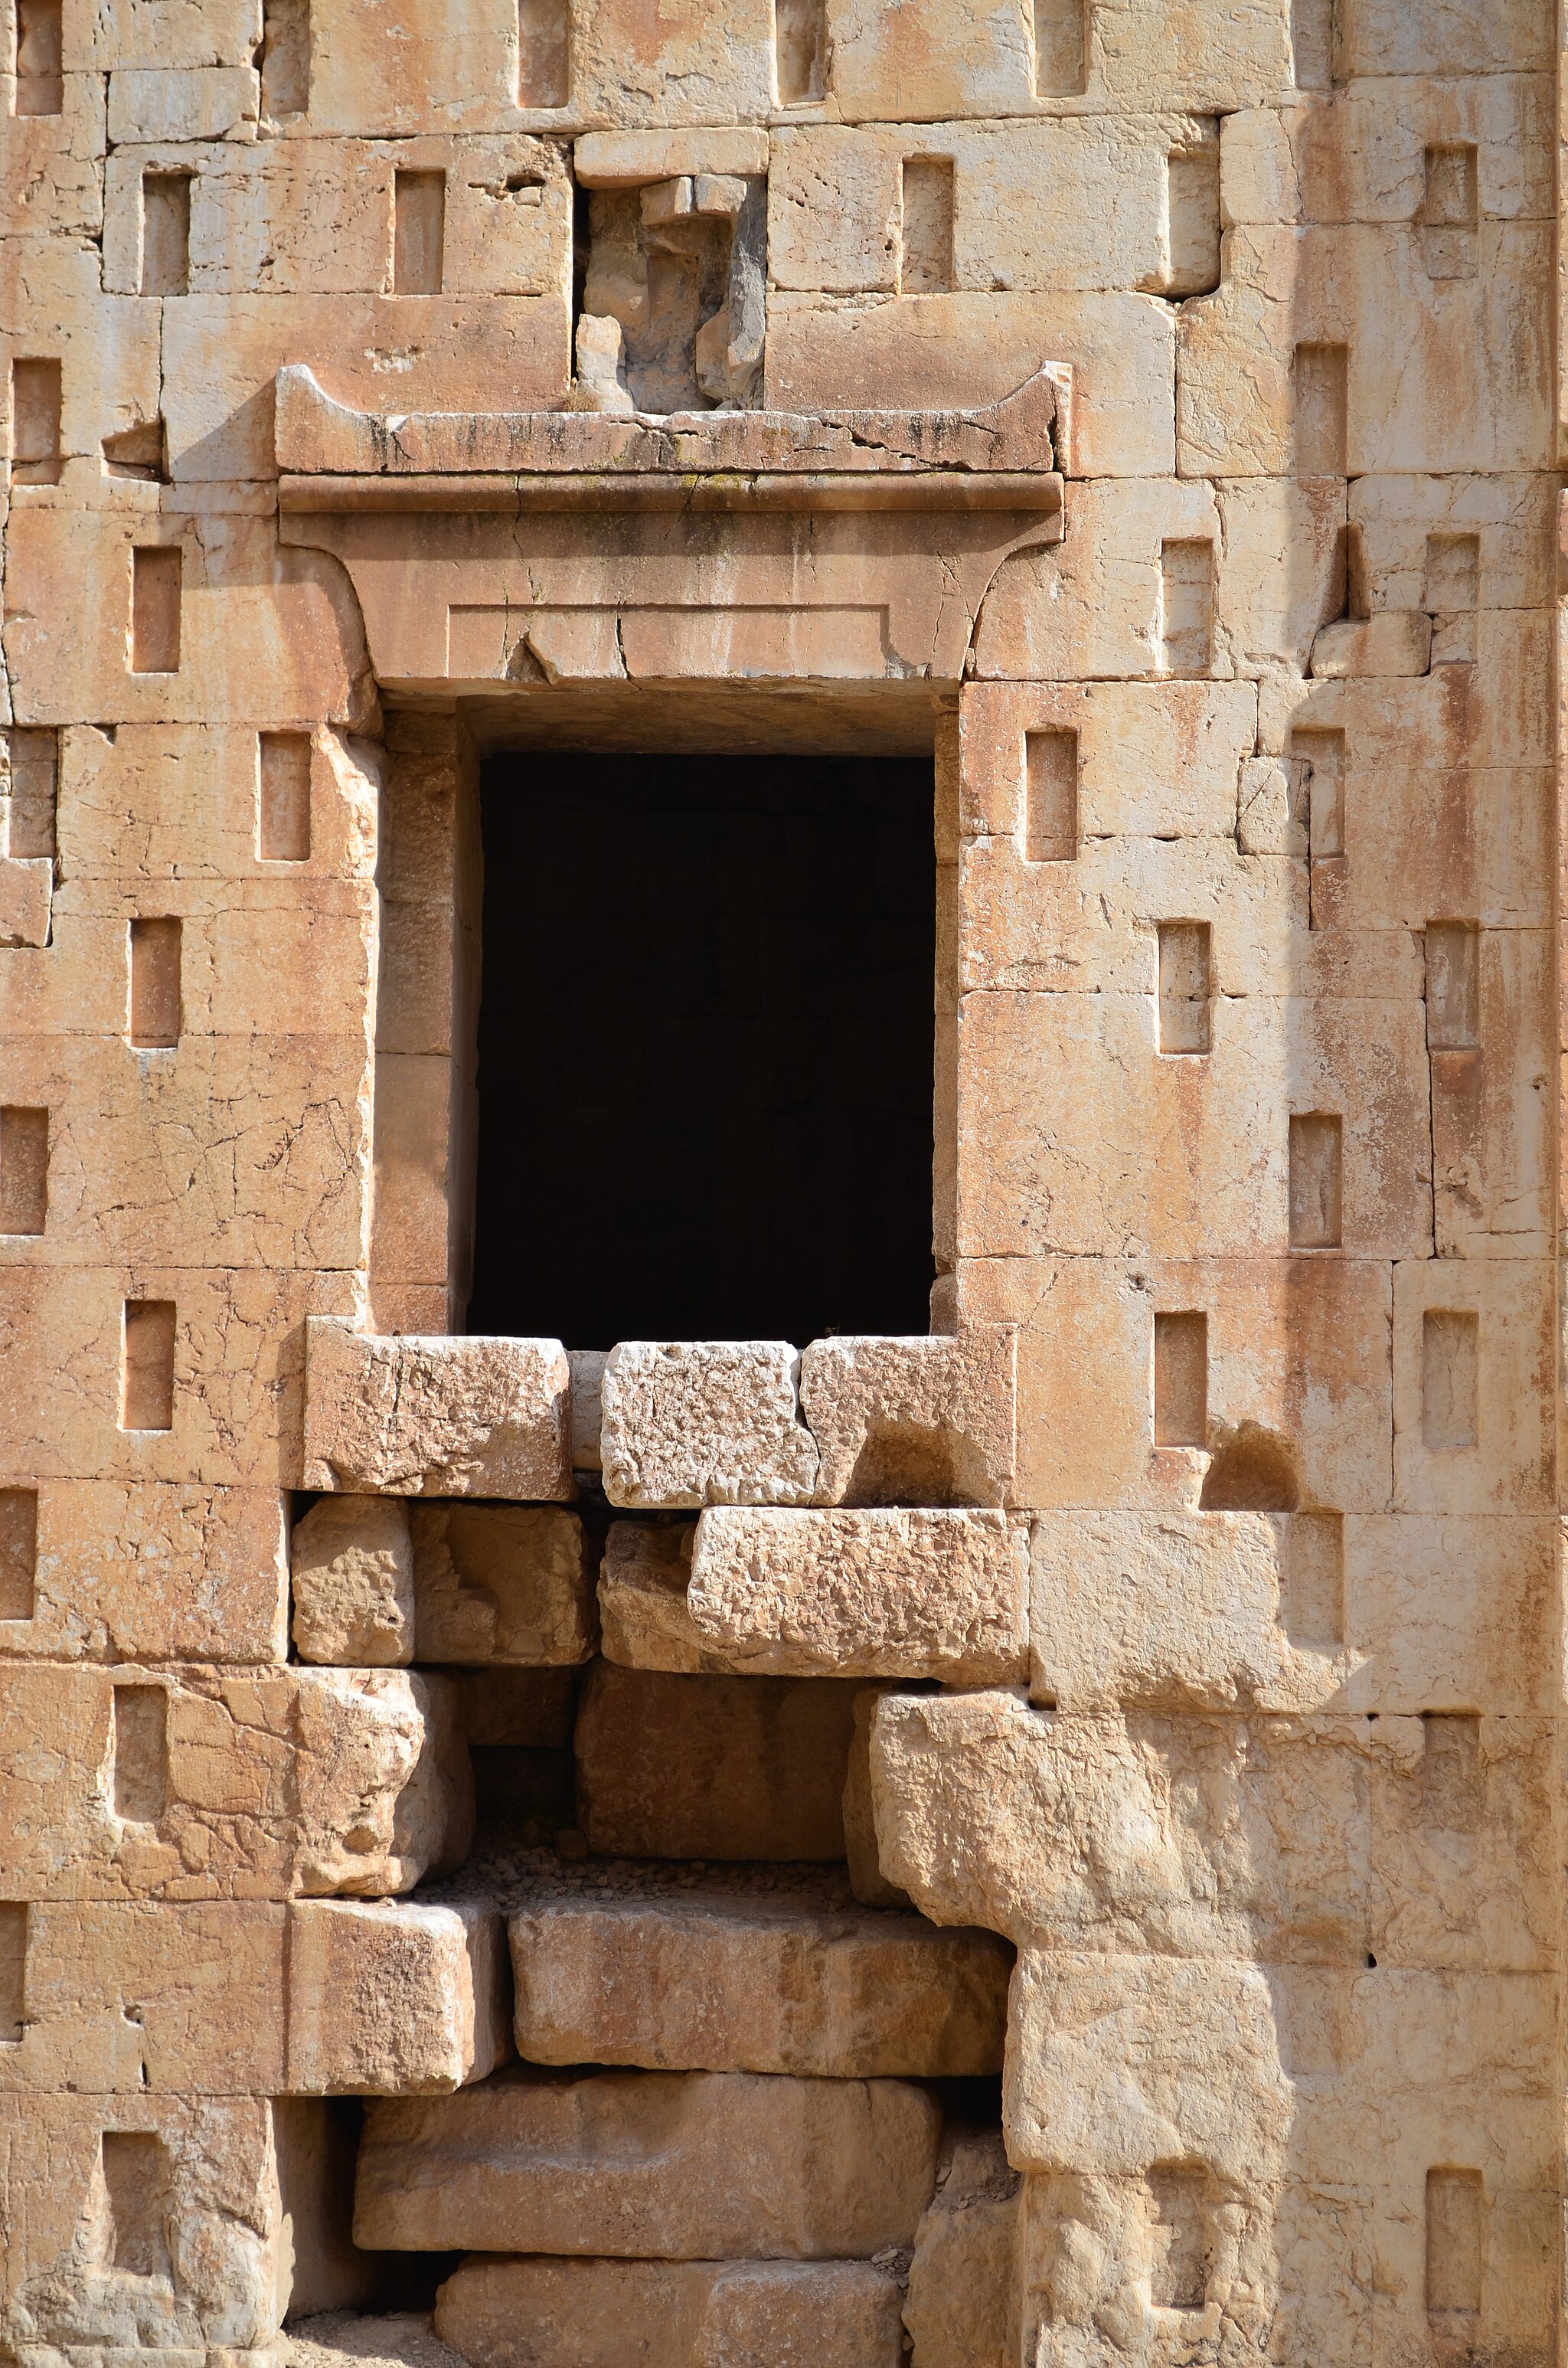
Title: Naqshe Rostam Darafsh Ordibehesht 93 (29)
Description: Ka'ba-ye Zartosht
Date: 2014-05-05 16:41:29
Categories: GFDL, Taken with Nikon D5100, Ka'ba-ye Zartosht, License migration redundant, Self-published work, Photos by Darafsh Kaviyani